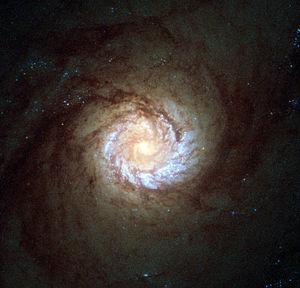
M61 est une galaxie spirale intermédiaire vue de face et située dans la constellation de la Vierge à environ 71 millions d'années-lumière de la Voie lactée. Elle a été découverte par l'astronome italien Barnaba Oriani en 1779. Six jours plus tard, Charles Messier a observé la même galaxie, mais il l'a confondue avec une comète. Elle est devenue la 61e entrée de son catalogue.